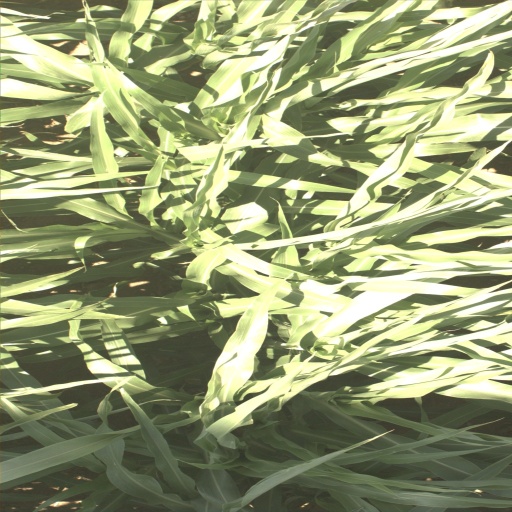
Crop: sorghum